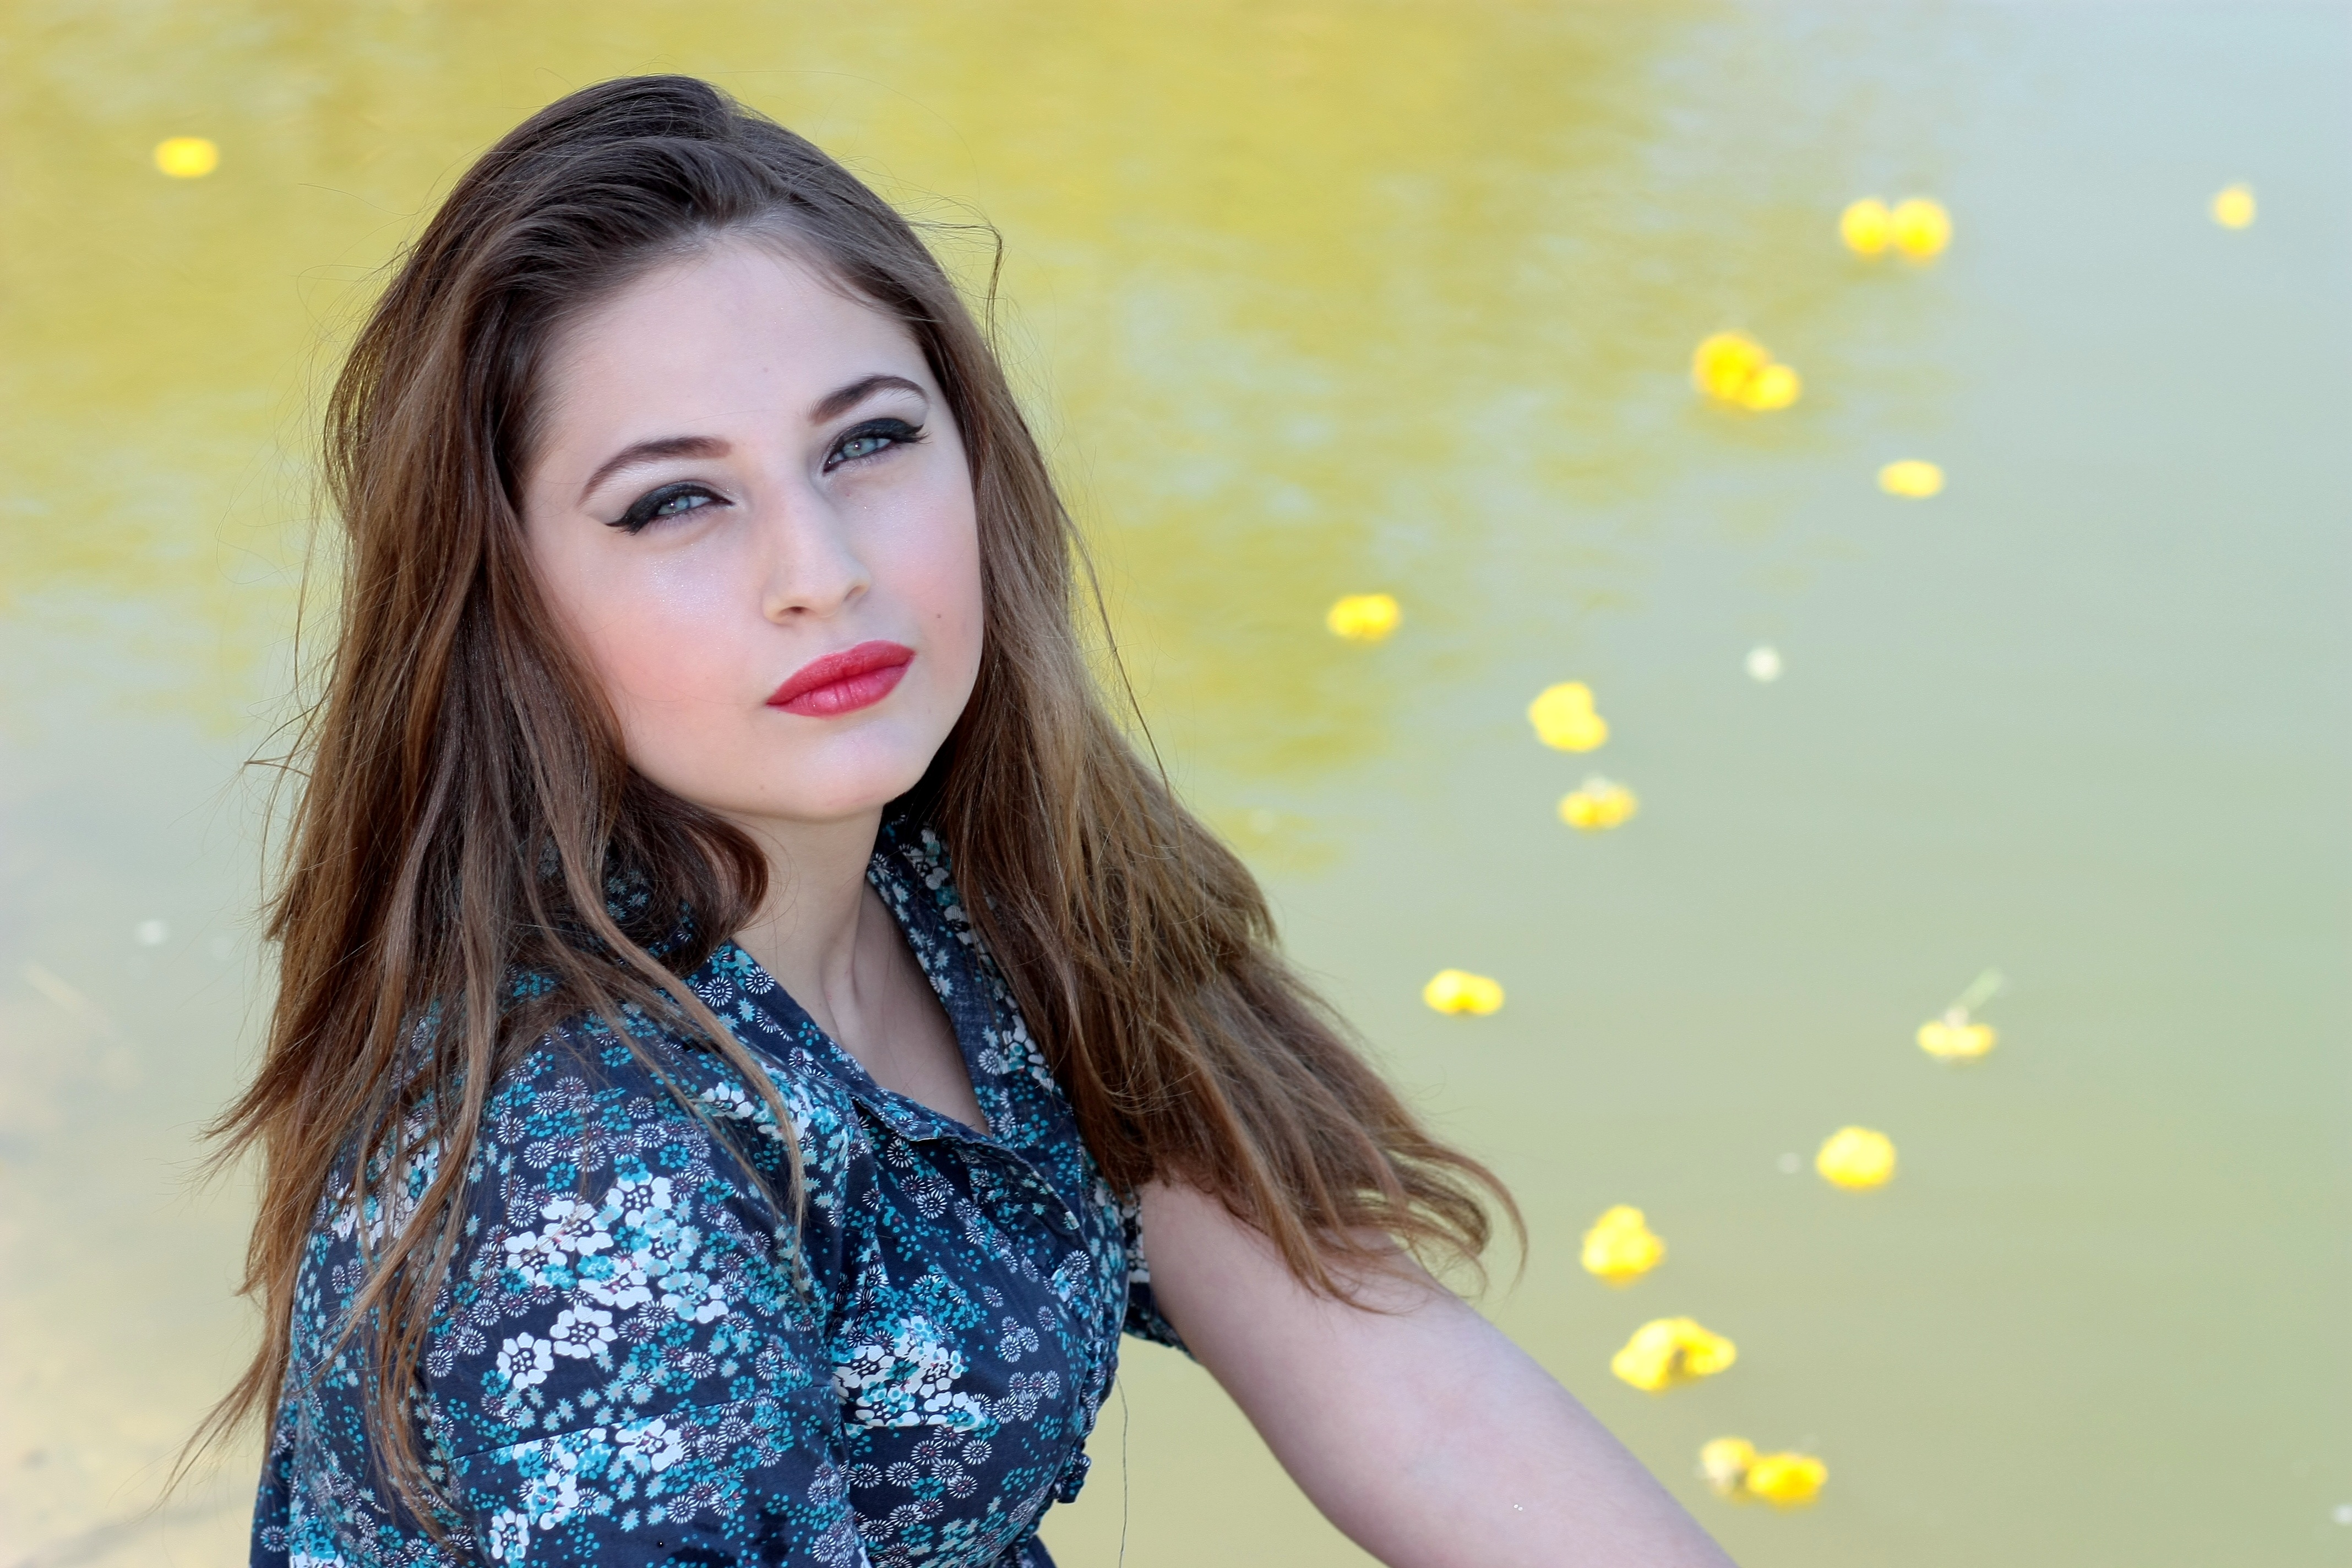
water, nature, person, girl, hair, photography, lake, singer, portrait, model, fashion, lip, hairstyle, long hair, flowers, black hair, face, dress, eye, skin, beauty, abdomen, photo shoot, brown hair, portrait photography, supermodel